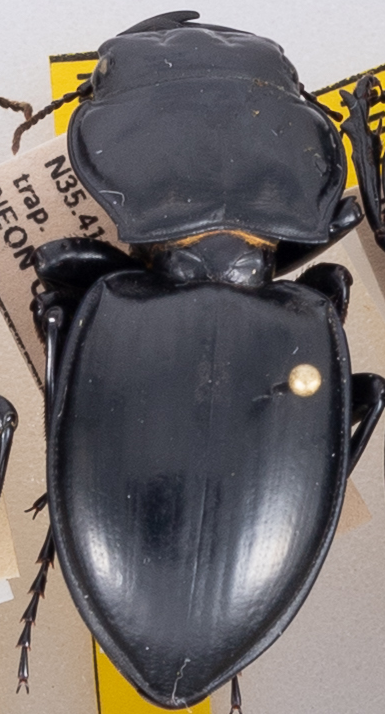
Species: Pasimachus californicus
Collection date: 2022-10-19
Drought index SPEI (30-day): -1.69
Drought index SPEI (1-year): -2.09
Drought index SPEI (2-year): -1.28